Sedir Island

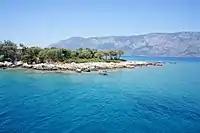
Sedir Island

Sedir Island, also known as Cleopatra Island, is a small island in the Gulf of Gökova of southeastern Aegean Sea off the coast of Ula, part of Muğla Province of Turkey. It is famous for its beach made from seashells. It is said that this organic sand was brought by ships from the Red Sea especially for Cleopatra. Contemporary research suggests the sands are the result of continual erosion of the sandstone bed on site. Each grain of sand is a perfect sphere, for this reason the beach is heavily protected by the government to prevent any sand being removed. According to legend, Anthony and Cleopatra swam here and the sands were brought by ships from North Africa. It has been said that this type of sand can only be found in Egypt.